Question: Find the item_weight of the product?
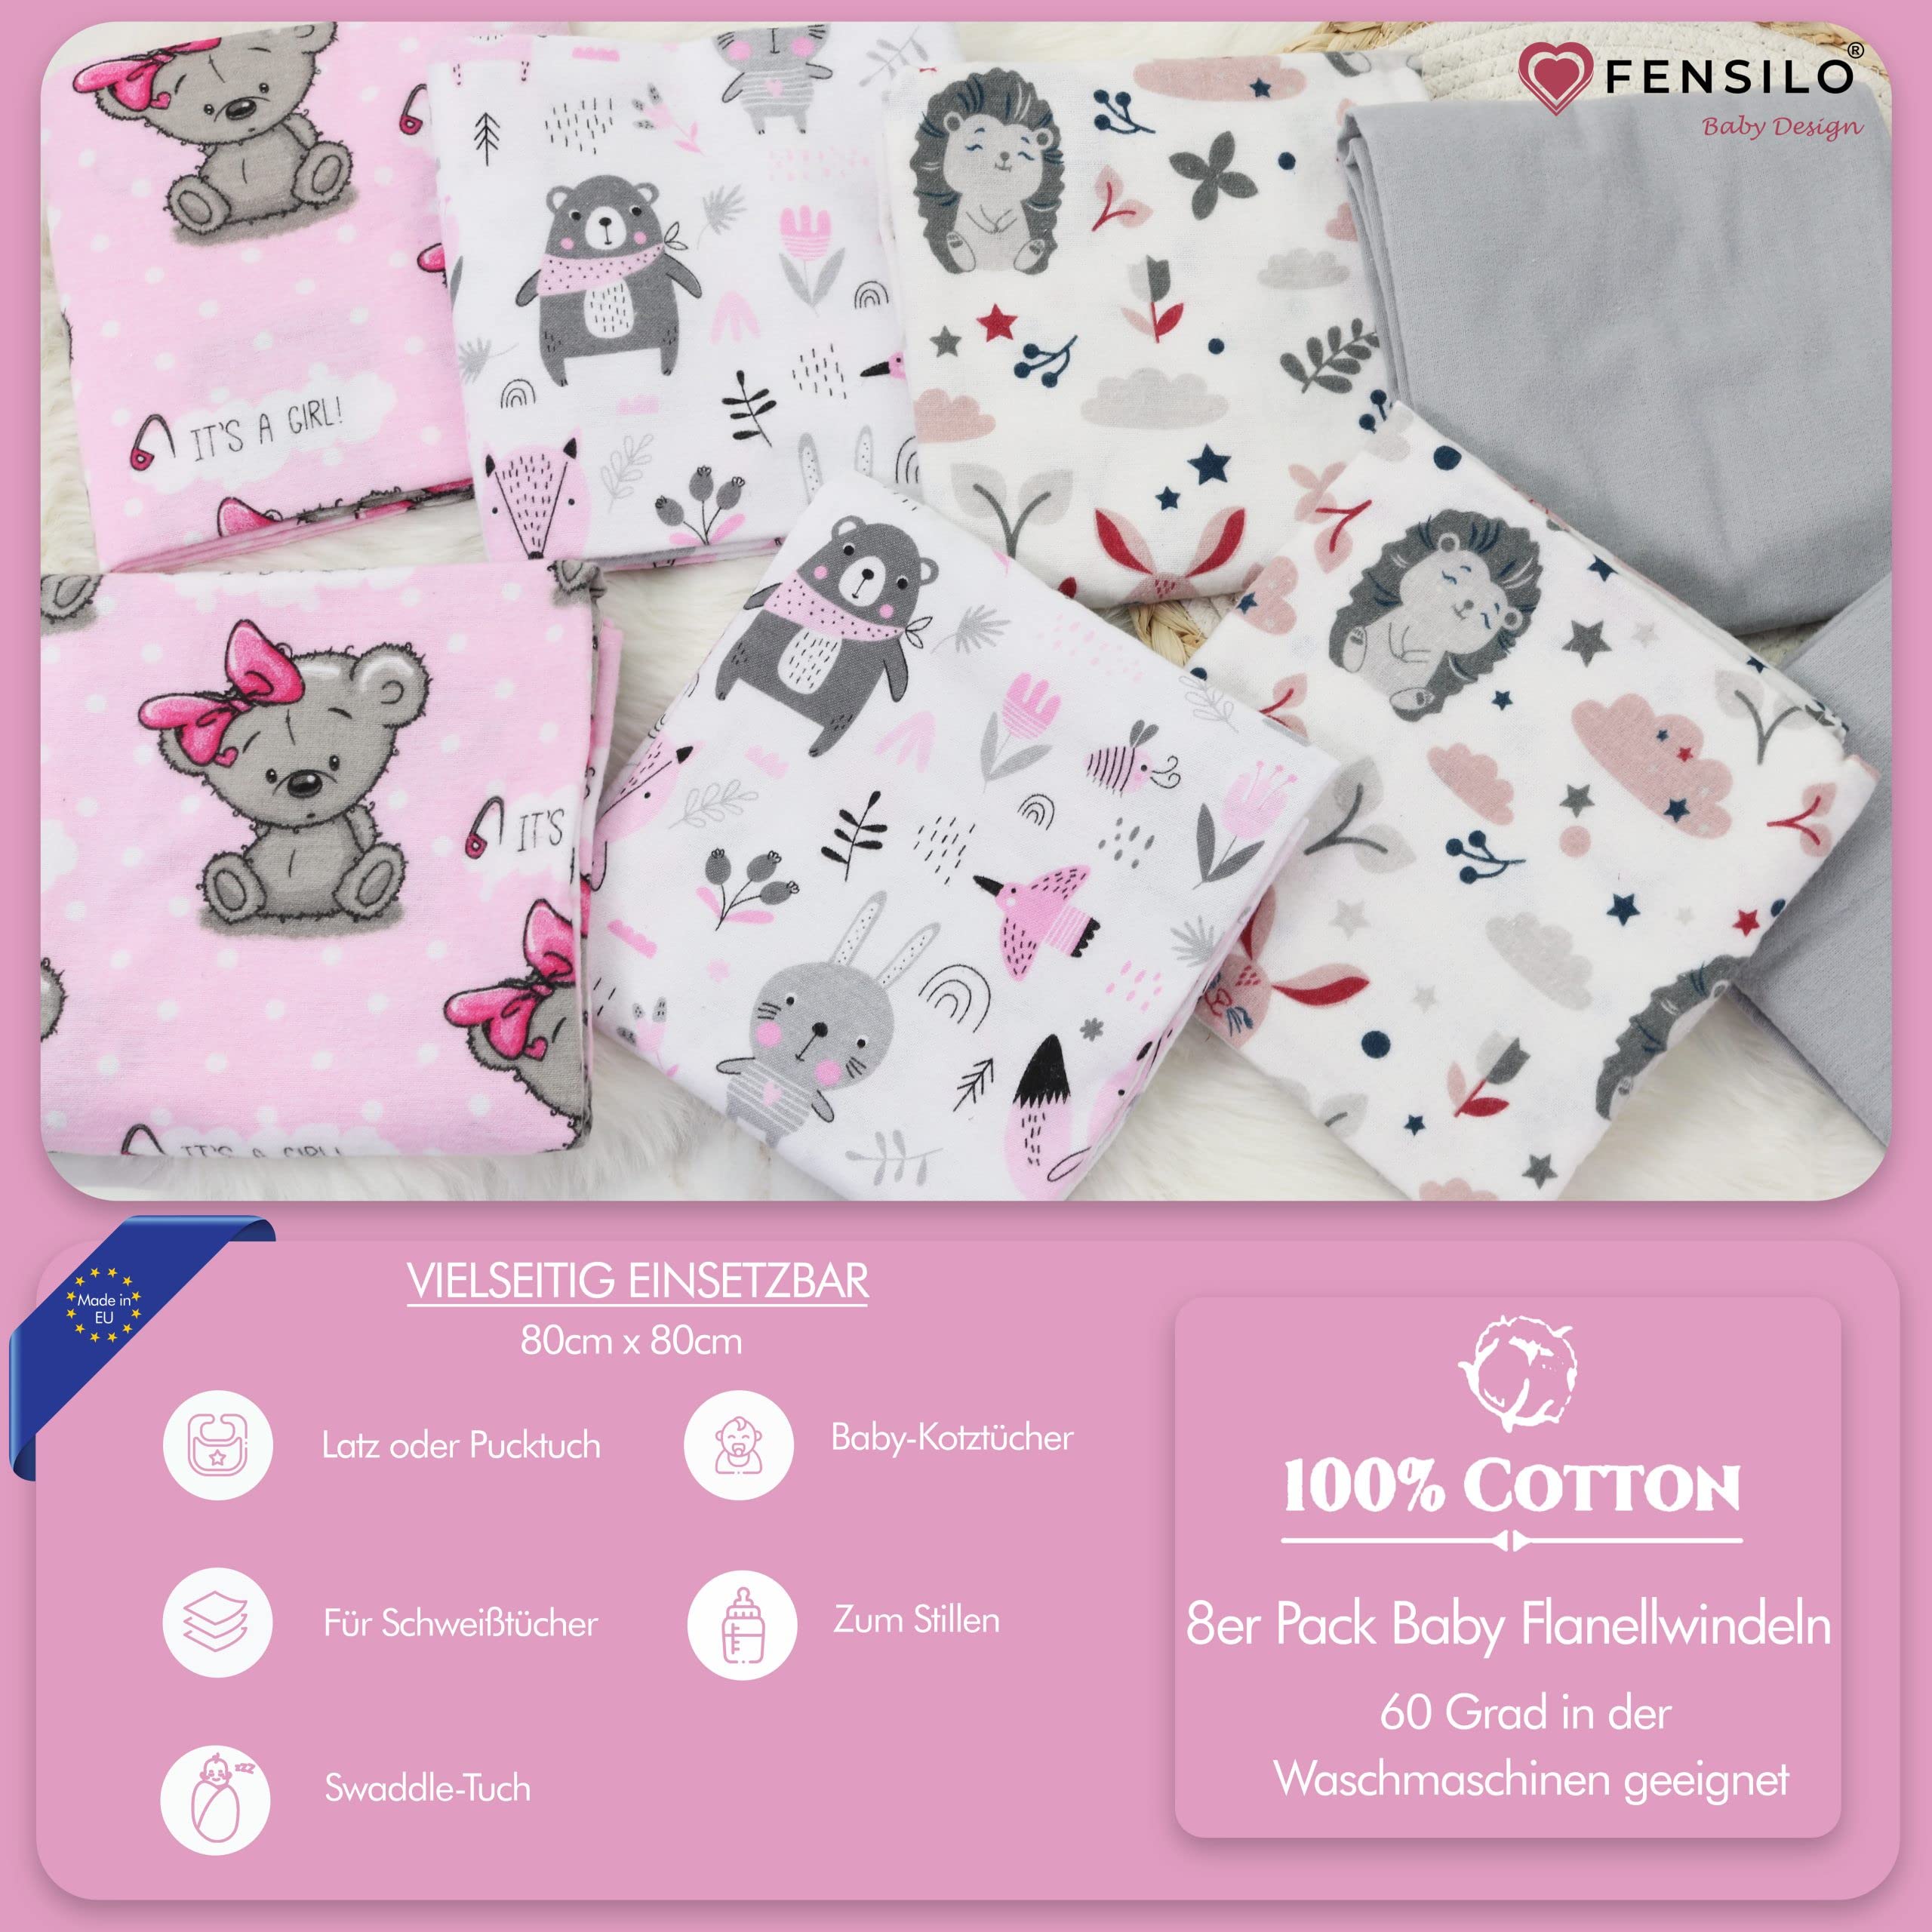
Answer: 60.0 gram